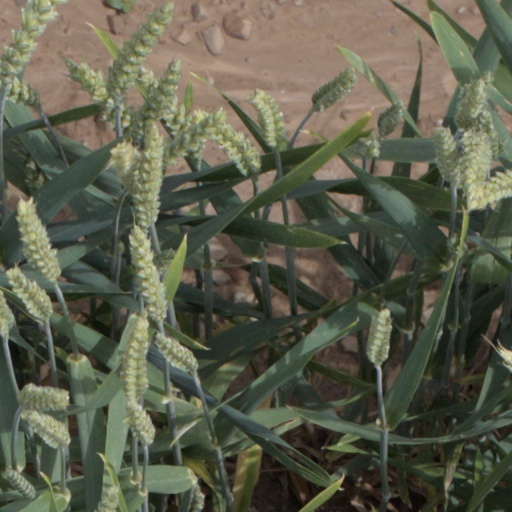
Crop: wheat